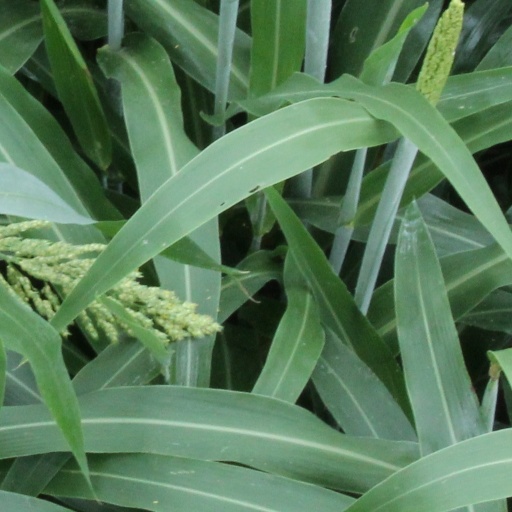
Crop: sorghum